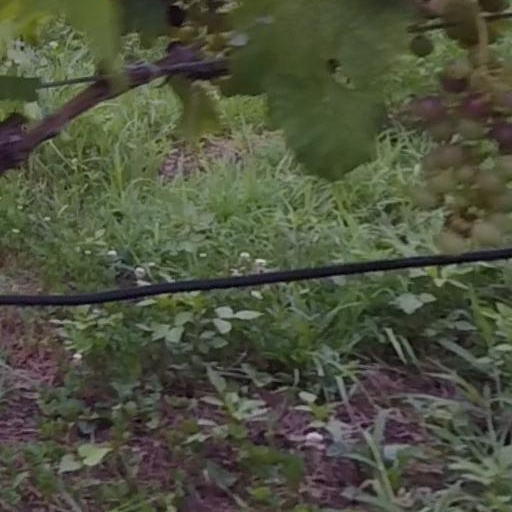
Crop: grape